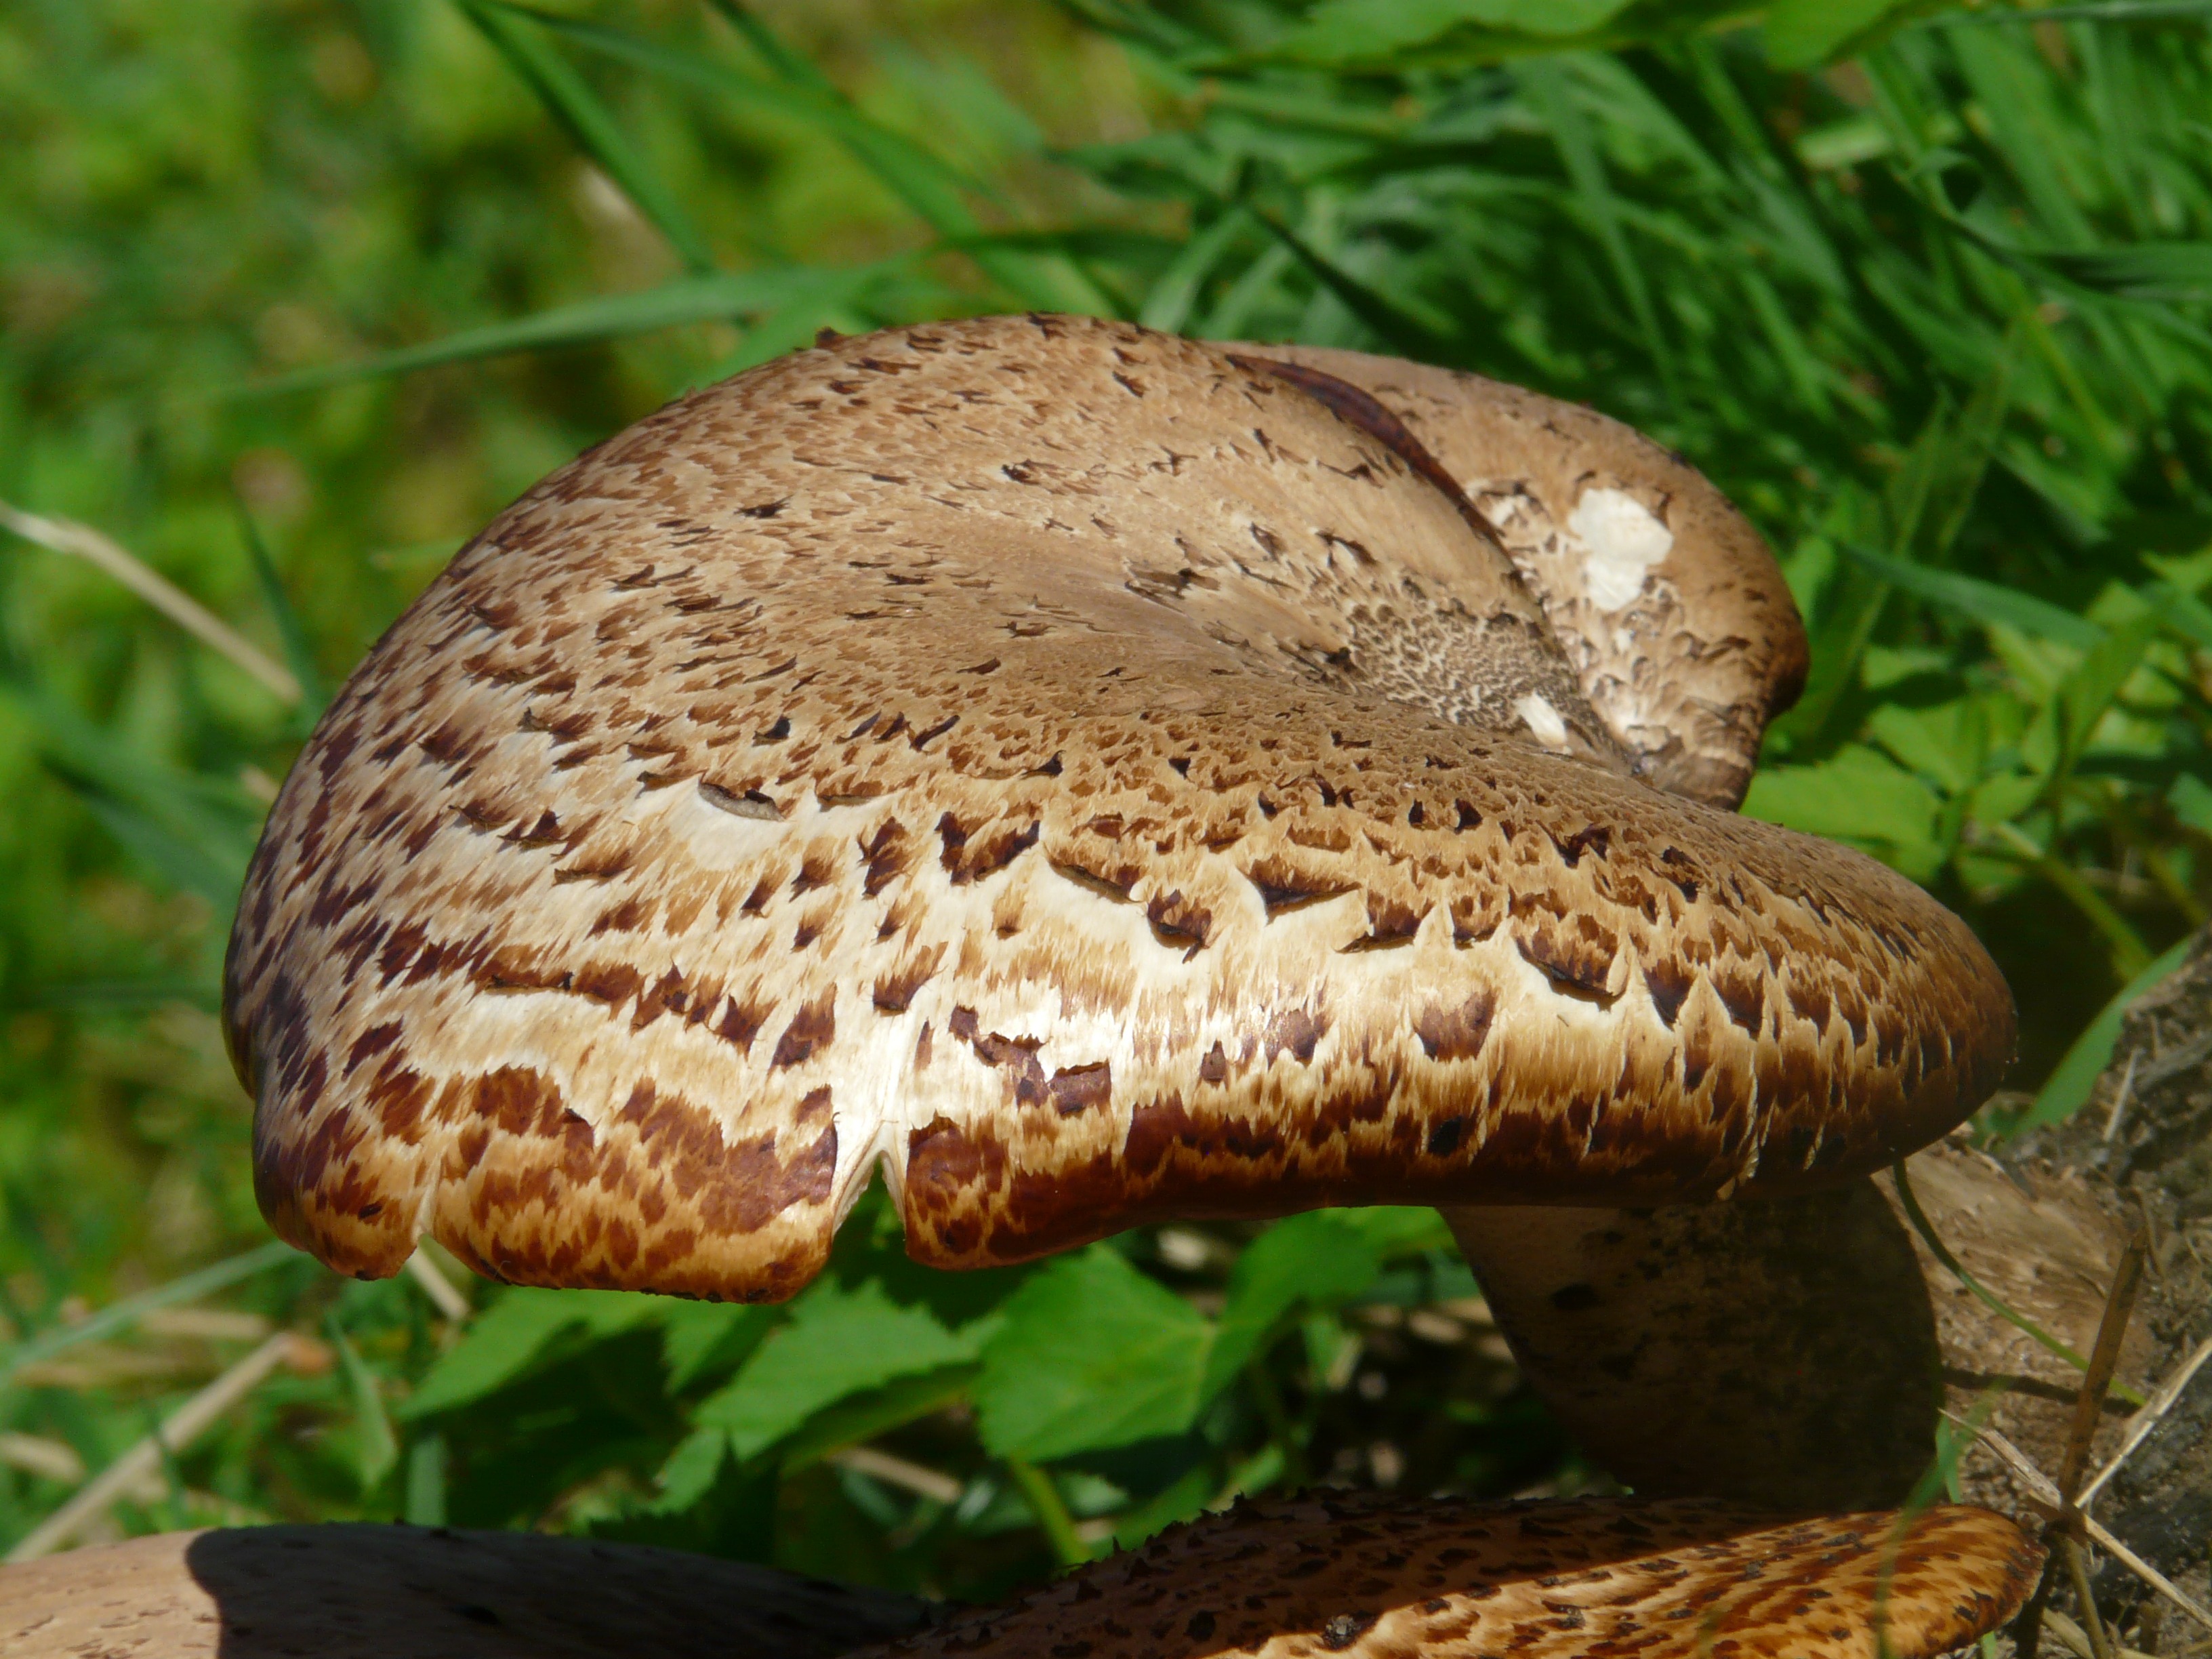
log, mushroom, fauna, fungus, tree stump, agaric, bolete, edible, fungal species, agaricus, tree fungus, matsutake, oyster mushroom, edible mushroom, shiitake, medicinal mushroom, agaricomycetes, agaricaceae, champignon mushroom, penny bun, pleurotus eryngii, polyporus, polyporus squamosus, polyporus squamosus stalk, shaft squamosus, polyporaceae